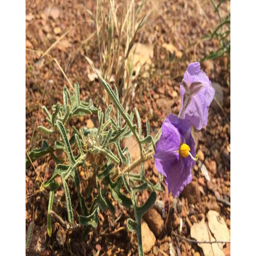
newly established , a national park unveils a new plant species